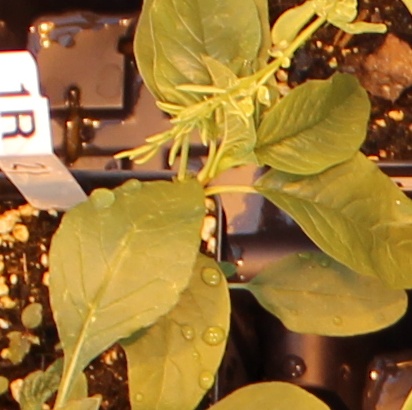
Label: Waterhemp